The Legend of the Holy Drinker

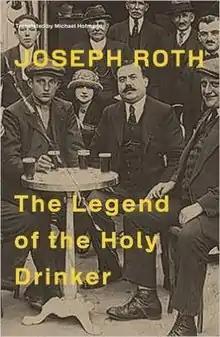
Paperback edition cover

The Legend of the Holy Drinker is a 1939 novella by Austrian writer Joseph Roth, published posthumously by Allert de Lange Verlag in Amsterdam. It tells the story of a homeless alcoholic, Andreas, who wants to return money he has borrowed, but fails because he spends all of his money on alcohol.